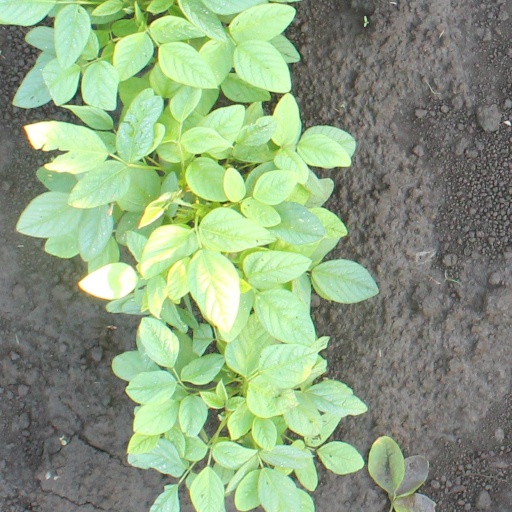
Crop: soybean